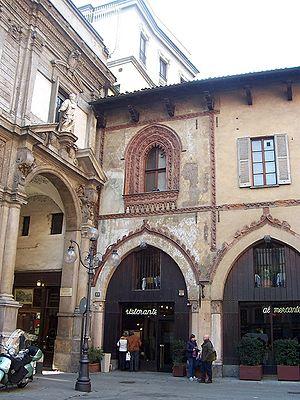
La casa Panigarola, également connue comme le palazzo dei Notai, est un bâtiment historique de la ville de Milan, en Italie. Elle occupe le côté sud-ouest de la piazza Mercanti, centre de la cité milanaise à l'époque médiévale.